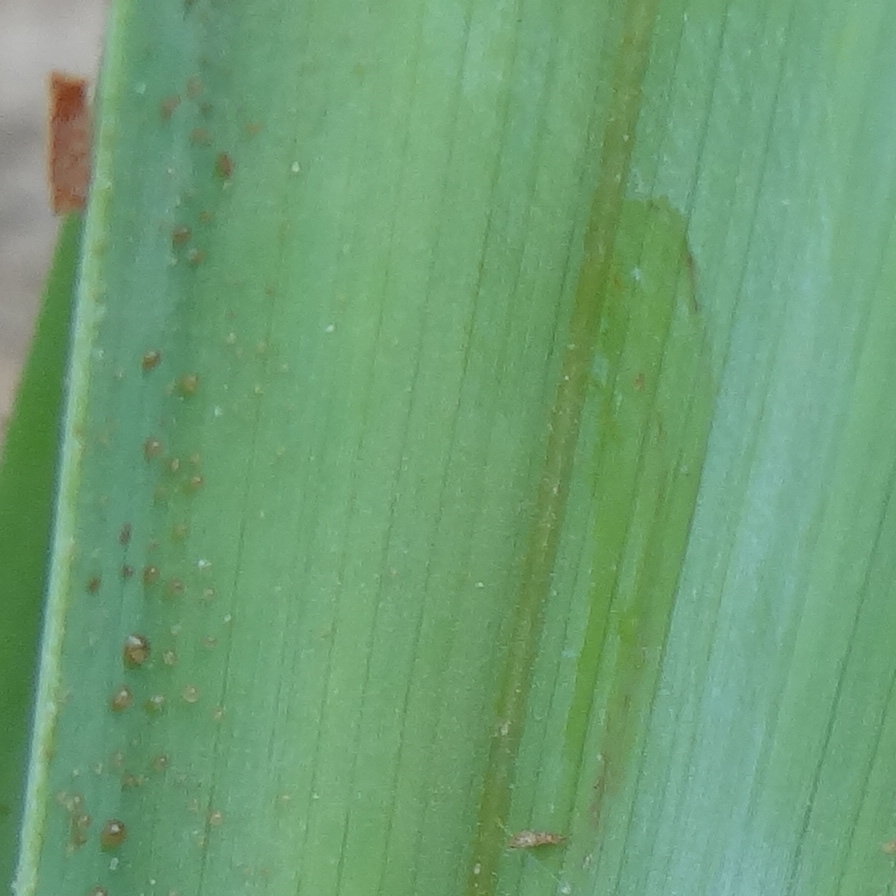
Label: Honey